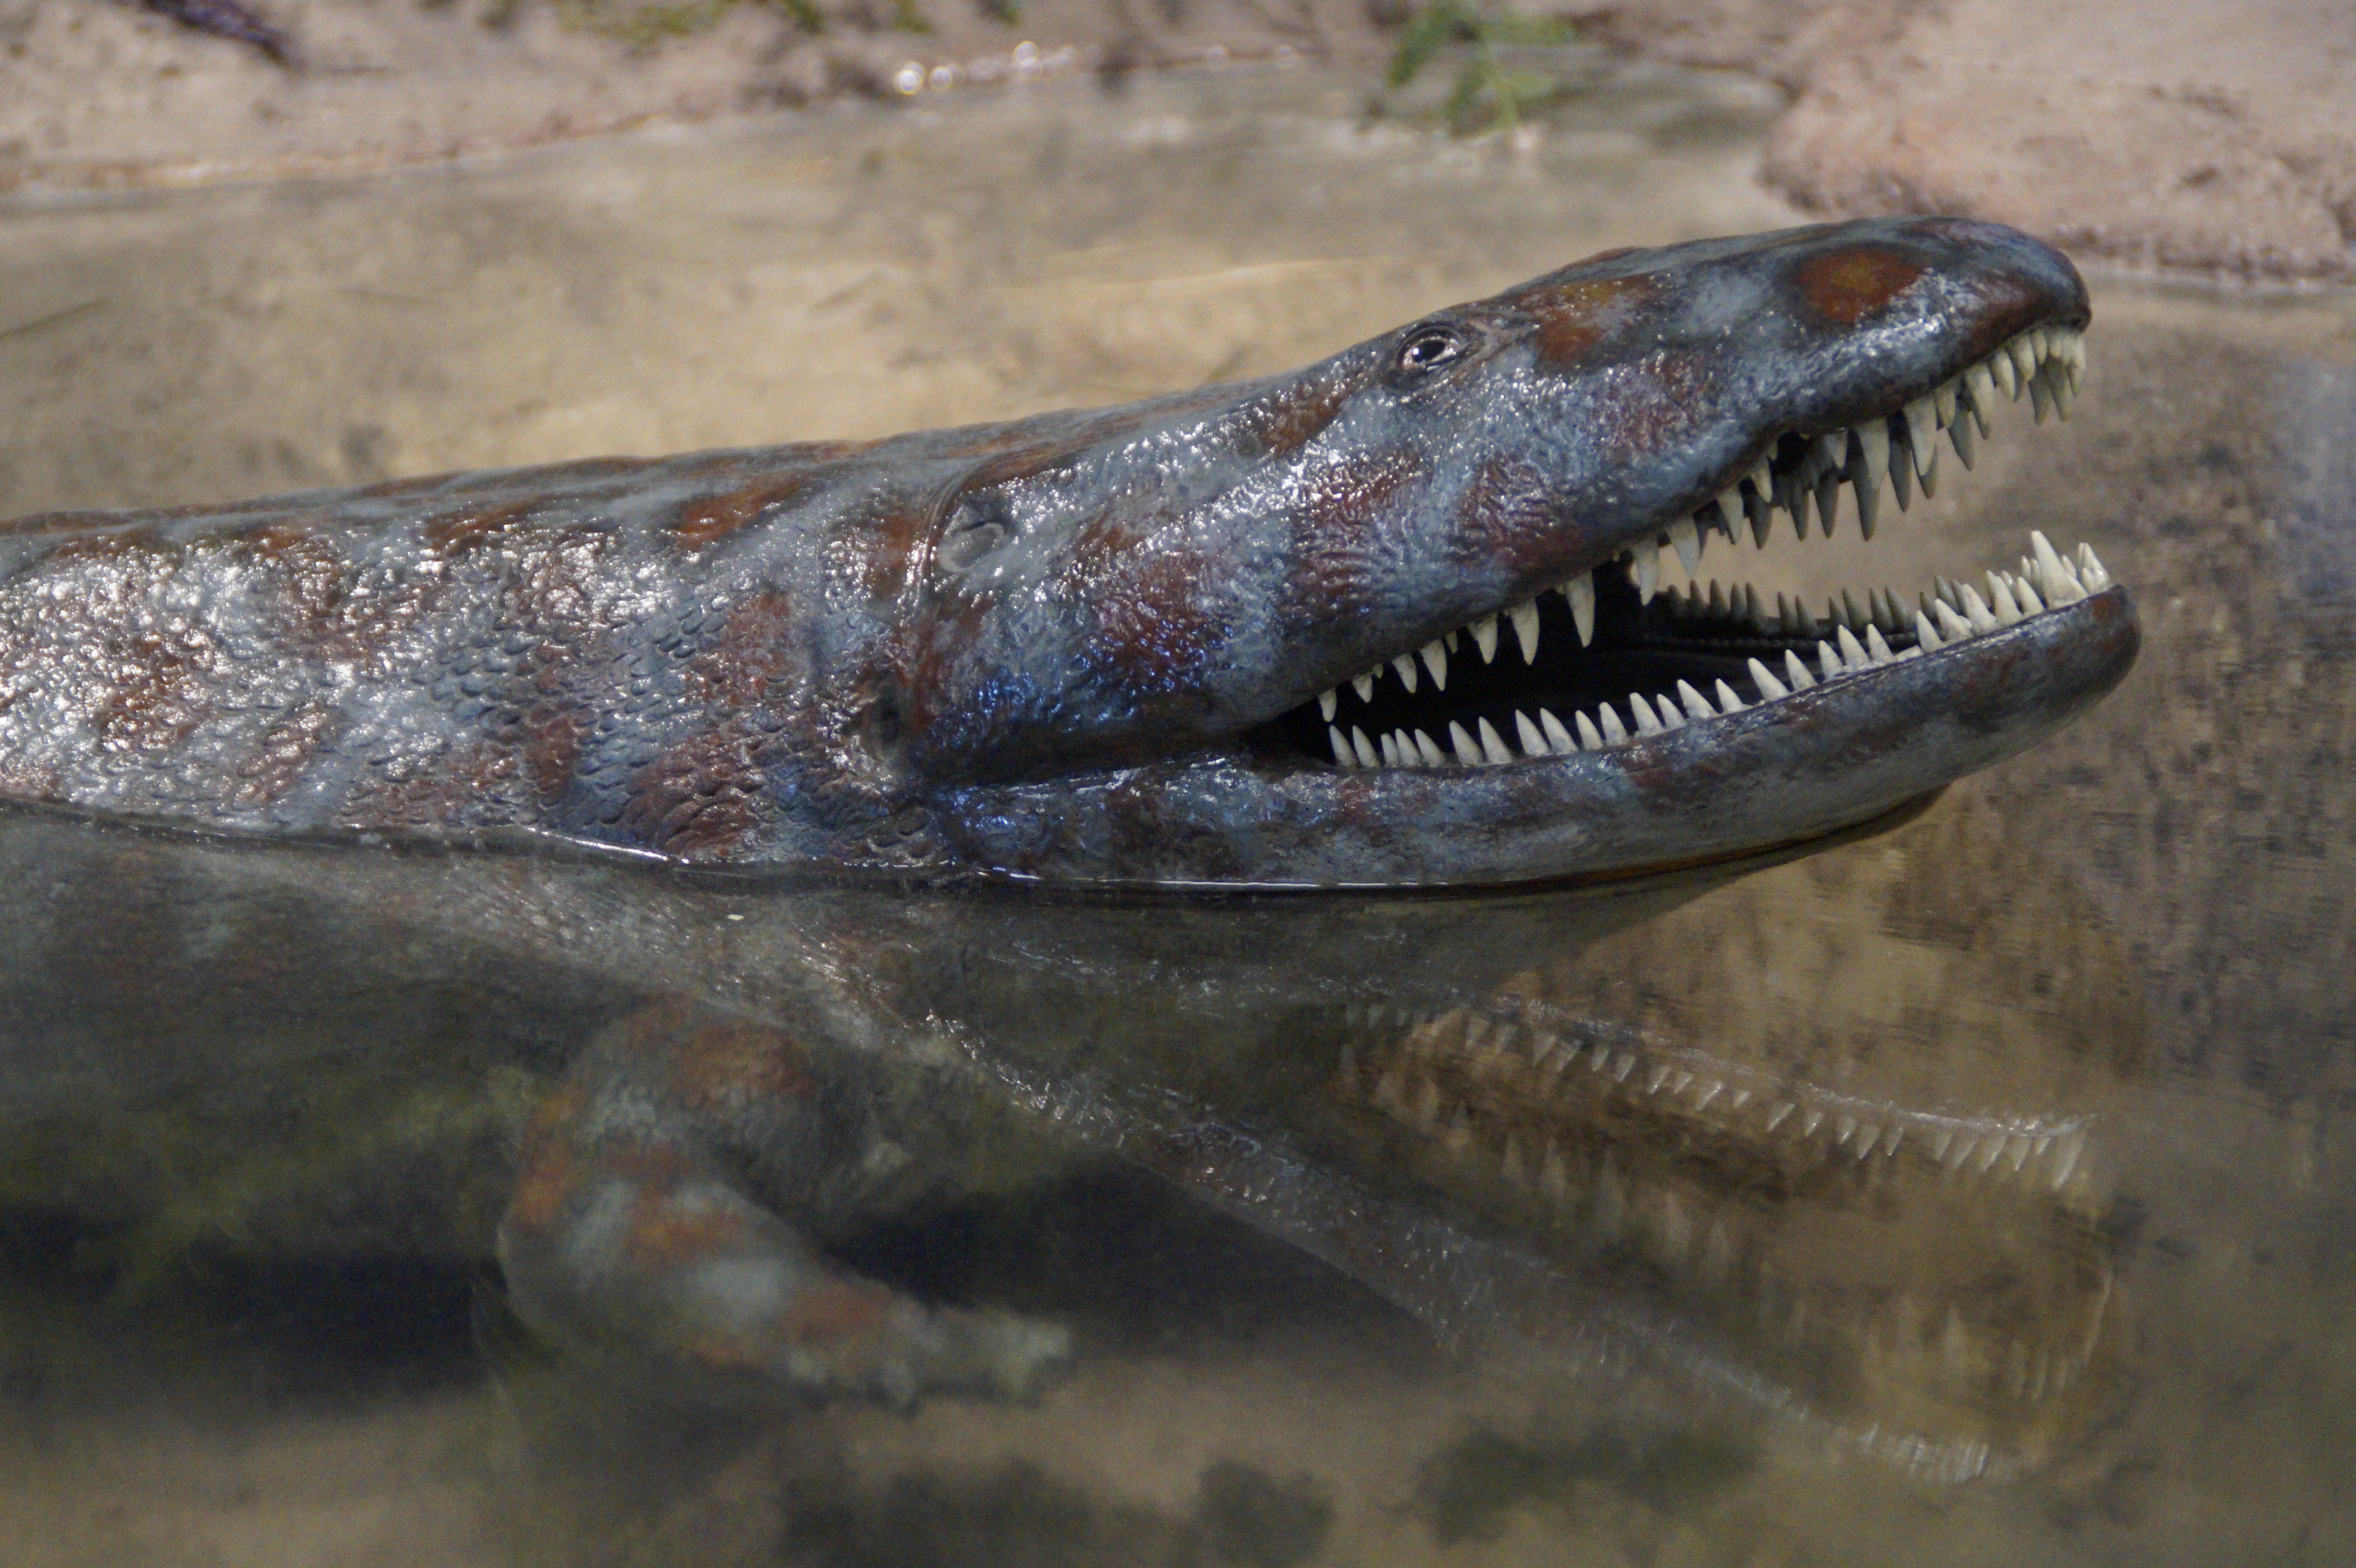
museum, foot, reptile, fish, fauna, lizard, natural history museum, crocodile, vertebrate, creepy, evolution, exhibit, tooth, stuttgart, dangerous, urtier, prehistoric times, museum of natural history, shore leave